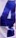
Number: 4